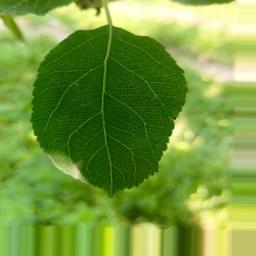
Label: Healthy